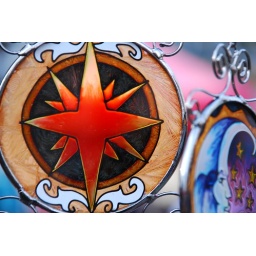
A glass star at a little market in Brussels